T. J. Yeldon

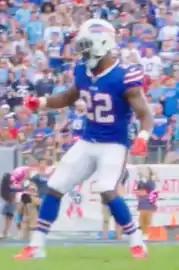
Yeldon in a game against the Tennessee Titans

On April 22, 2019, Yeldon signed a two-year contract with the Buffalo Bills. In the 2019 season, Yeldon appeared in six games and recorded 17 carries for 63 rushing yards to go along with 13 receptions for 124 receiving yards.